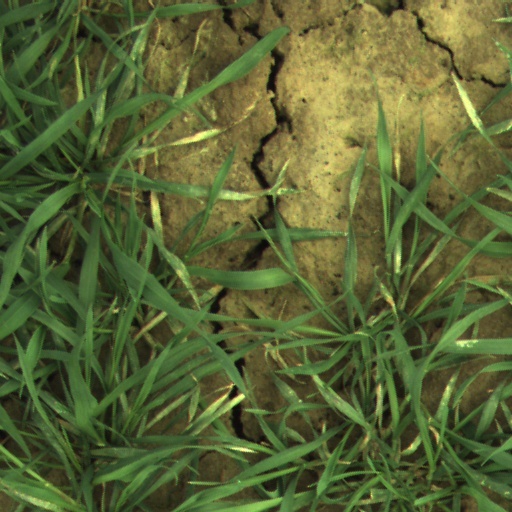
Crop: wheat